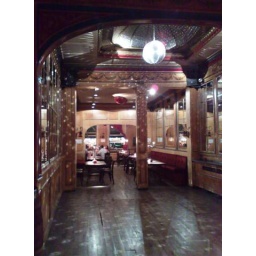
Latin dance bar in the Fish market area